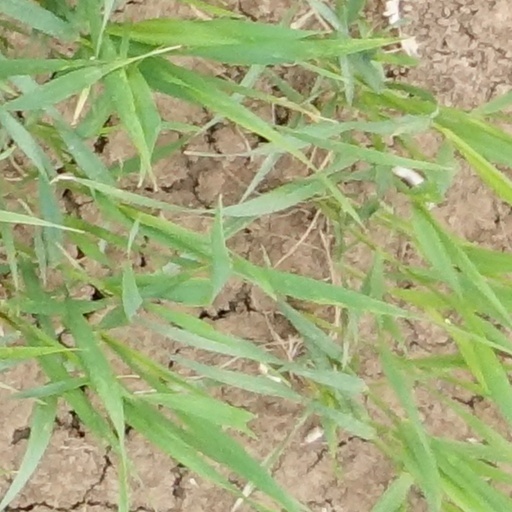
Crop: wheat